Annan River Bridge

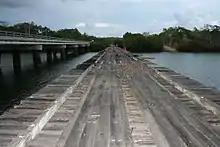
The new and old bridges over the Annan River as seen from the south bank of the river, 2008

Following an inspection in 1992, it was reported that significant areas braces and girders were subject to erosion. It was noted that the re-encasement of headstocks was deteriorating and the concrete had been poorly compacted. In late 1998 engineering staff from the Main Roads Department noted that the bridge was in need of priority attention. There was also a concern that major flooding could severely damage the bridge. It was not considered economically desirable to repair the existing bridge and preliminary designs of a replacement bridge were initiated. Attention also turned to determining an appropriate management approach for the old bridge.